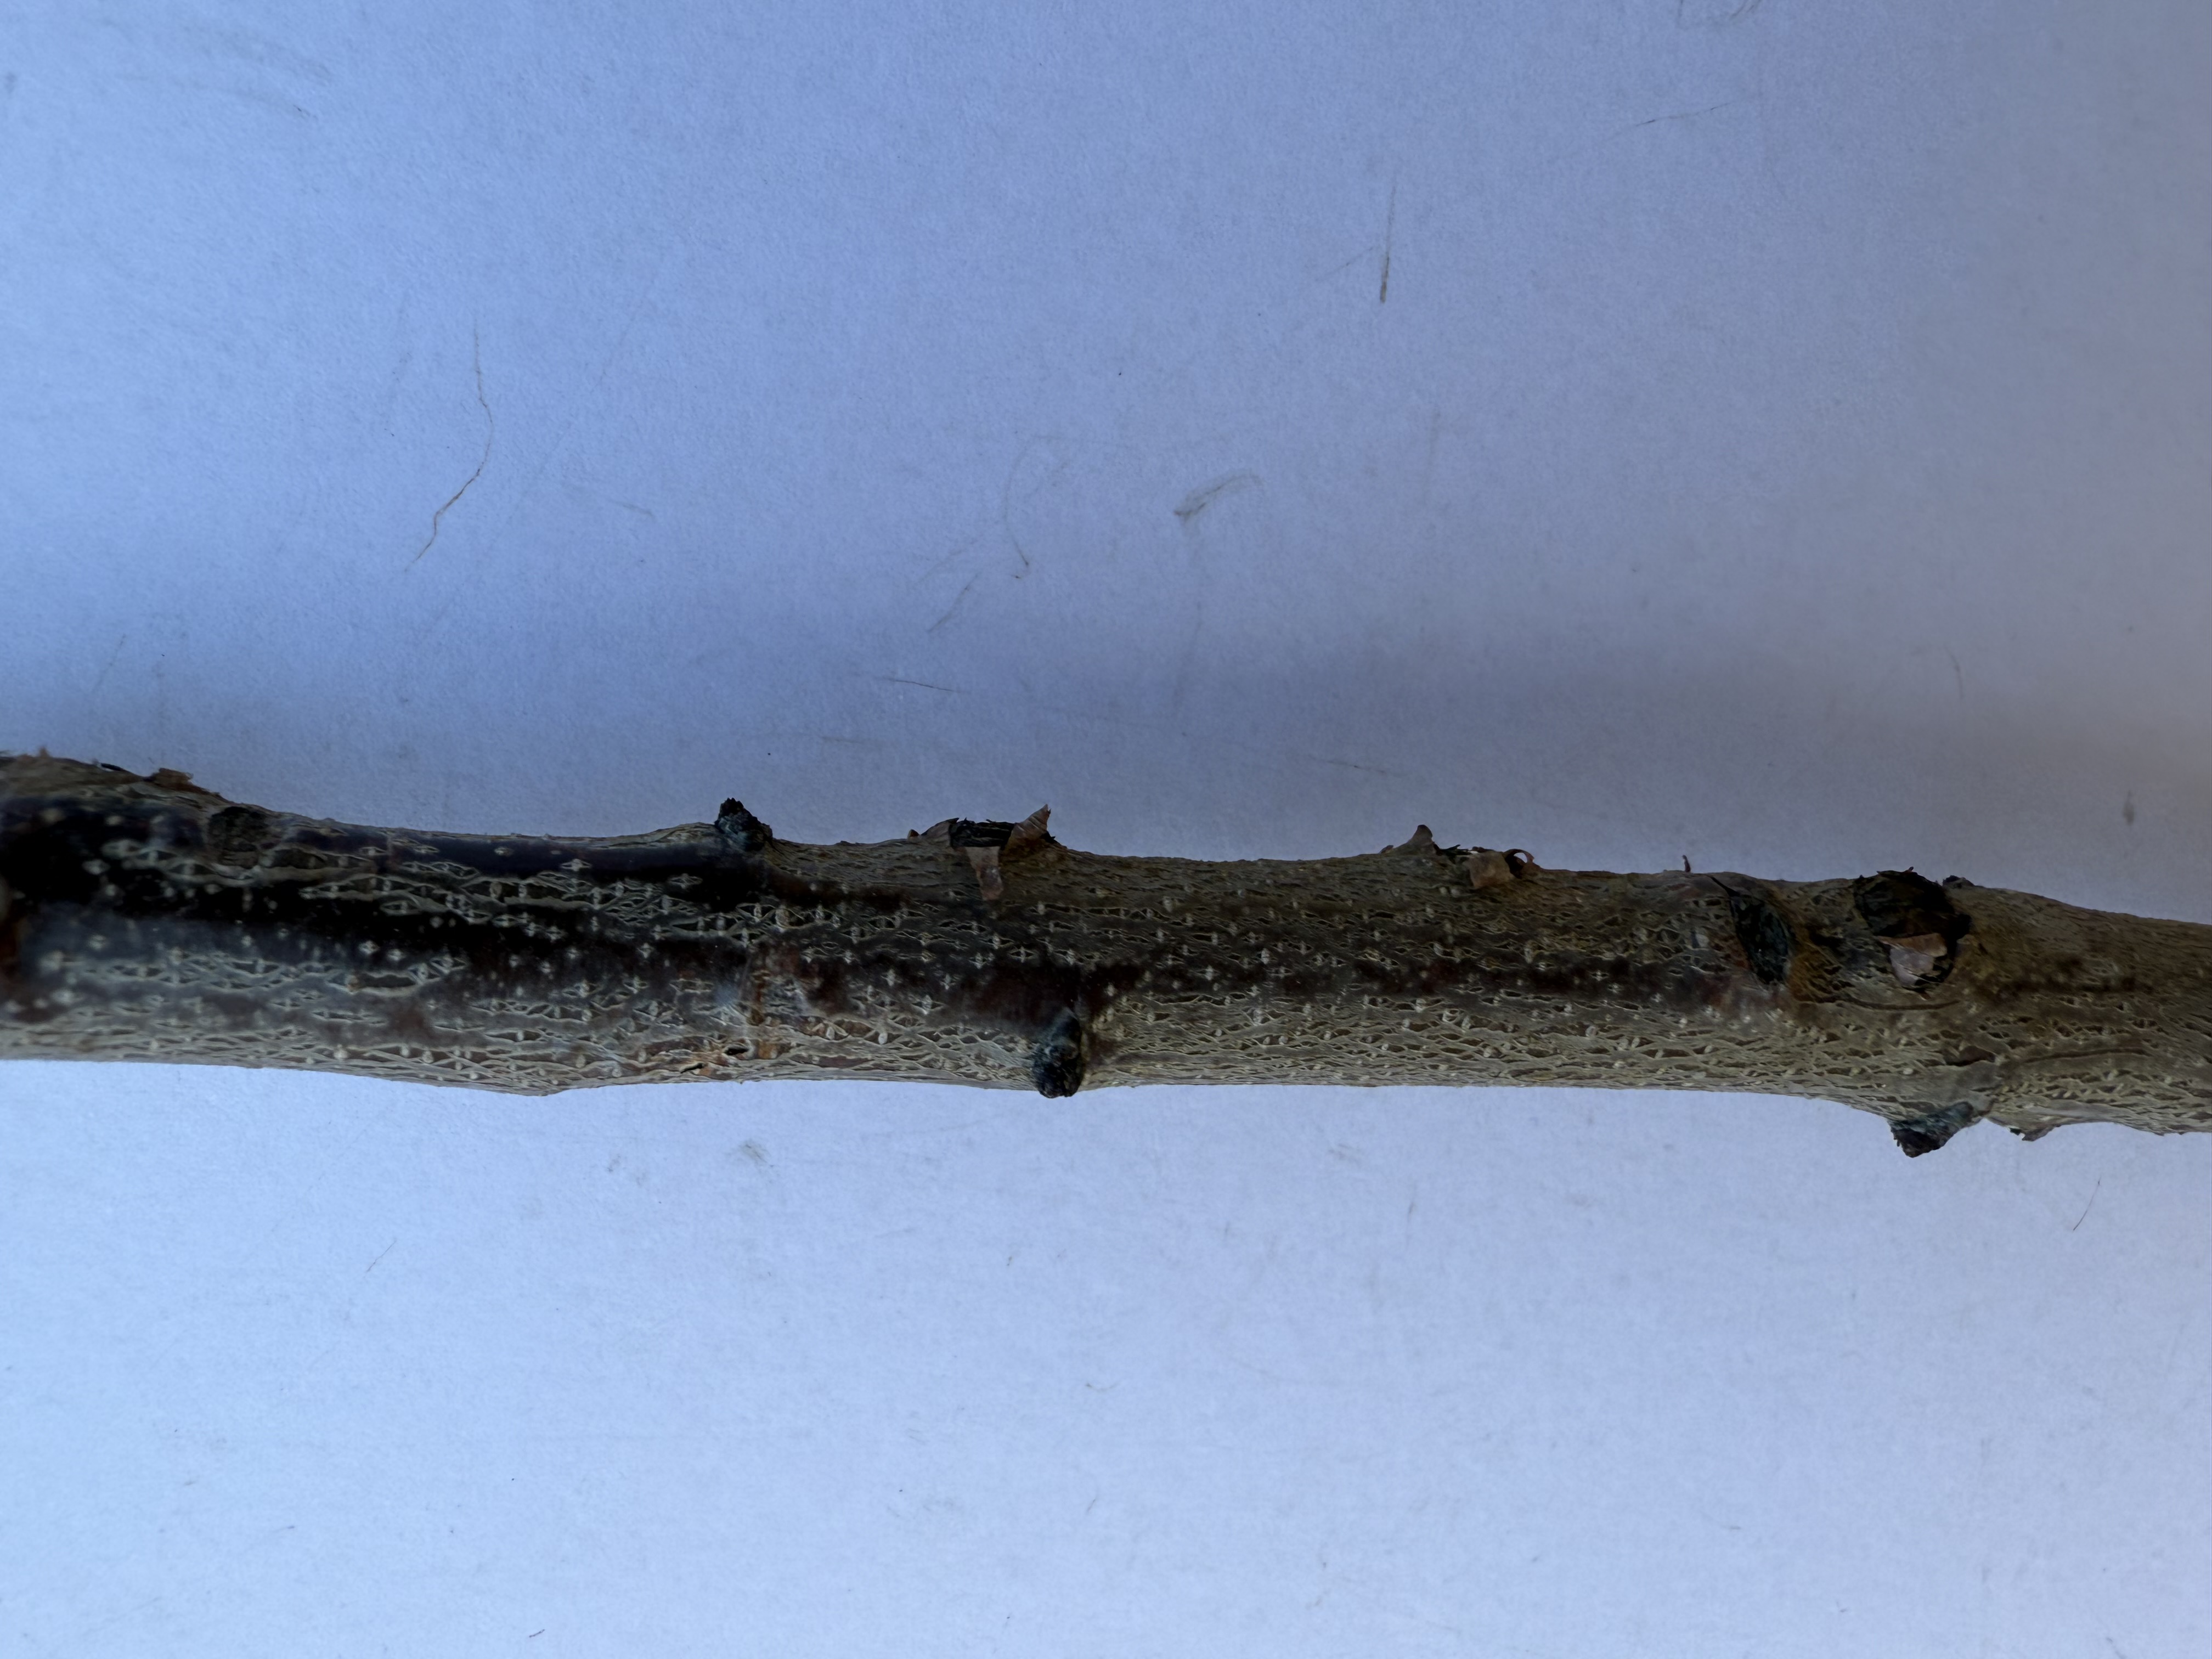
Variety: Sekerpare Apricot